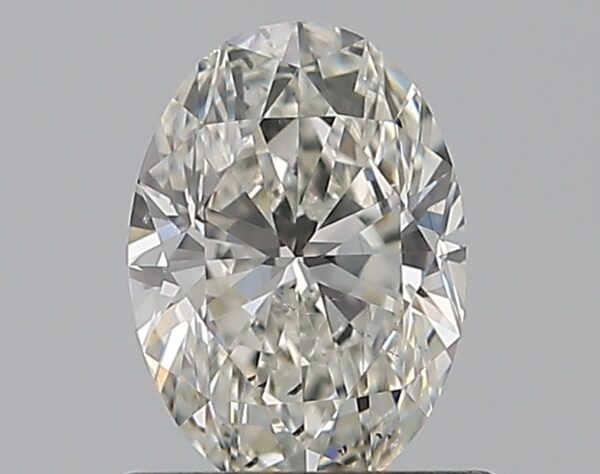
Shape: oval
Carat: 0.7
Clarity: VS2
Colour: H
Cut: EX
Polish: EX
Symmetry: VG
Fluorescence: M
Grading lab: GIA
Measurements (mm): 6.94 x 4.9 x 3.13